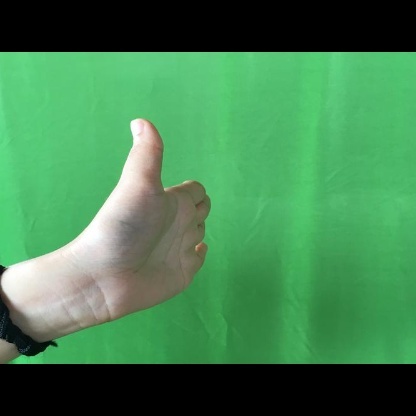
Mudra: Ardhachandran